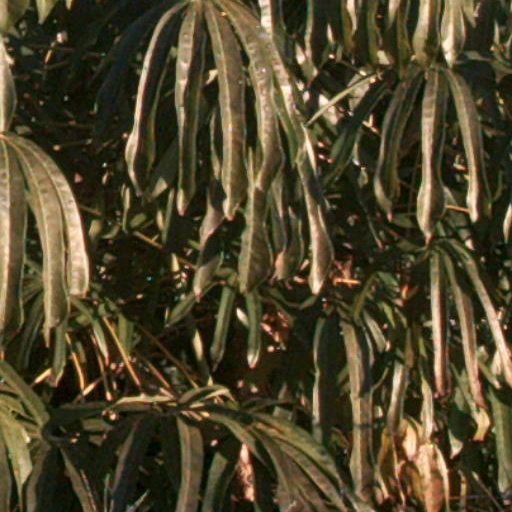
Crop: cassava